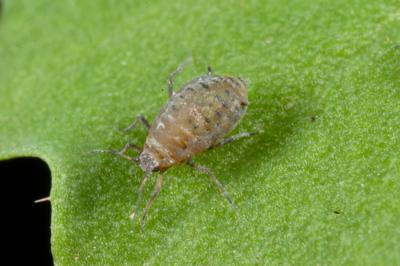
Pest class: cabbage_aphid